Paul Revere's midnight ride

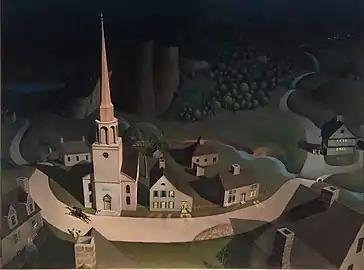
A 1931 painting of Revere's ride by Grant Wood

Riding through present-day Somerville, Medford, and Arlington, Revere warned patriots along his route, many of whom set out on horseback to deliver warnings of their own. By the end of the night there were probably as many as 40 riders throughout Middlesex County carrying the news of the army's advance. Revere did not shout the phrase later attributed to him, "The British are coming!": his mission depended on secrecy, the countryside was filled with British patrols, and most of the colonists in Massachusetts, who were predominantly of English descent, still considered themselves British.